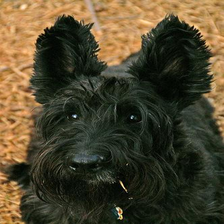
Species: dog
Breed: scottish terrier